Sassi Punnu Fort

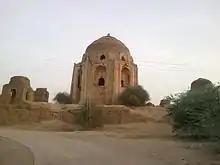
Ruins of the town of Turbat.

Sassui Punnhu Fort, also known as Miri Kalat, is a historical fortification located near Turbat in Turbat Tehsil, Kech District, Balochistan, Pakistan. The site closely associated with the legendary love story of Sassui and Punnhu, a prominent tale in Sindhi and Balochi folklore.